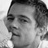
Emotion: neutral